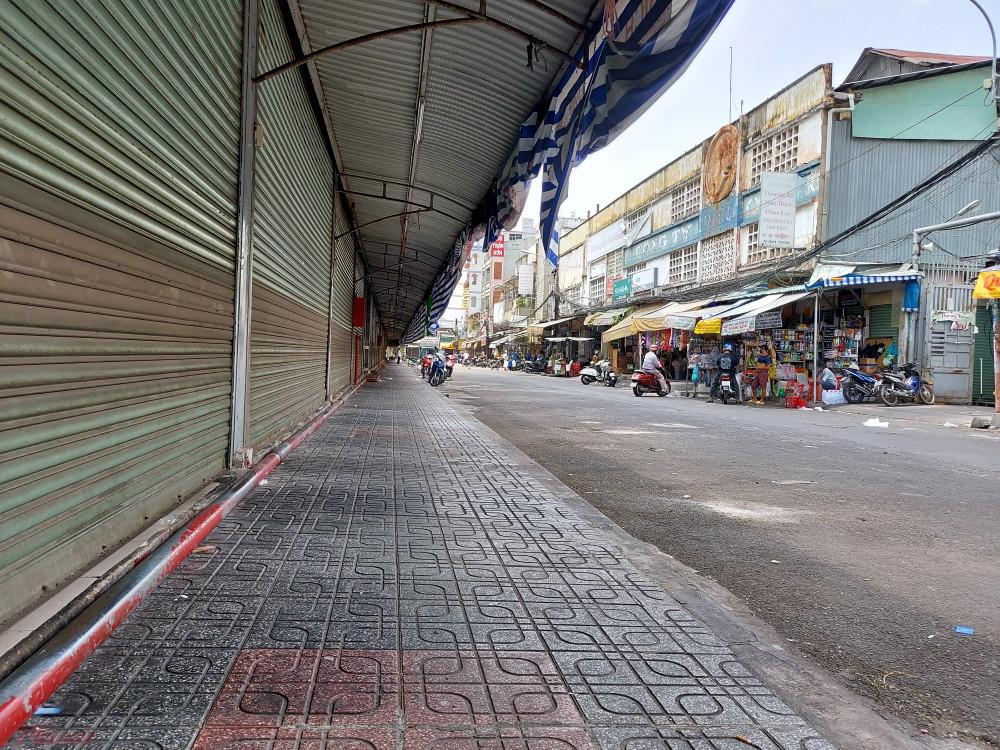
có nhiều sạp hàng xuất hiện ở bên phải của con đường